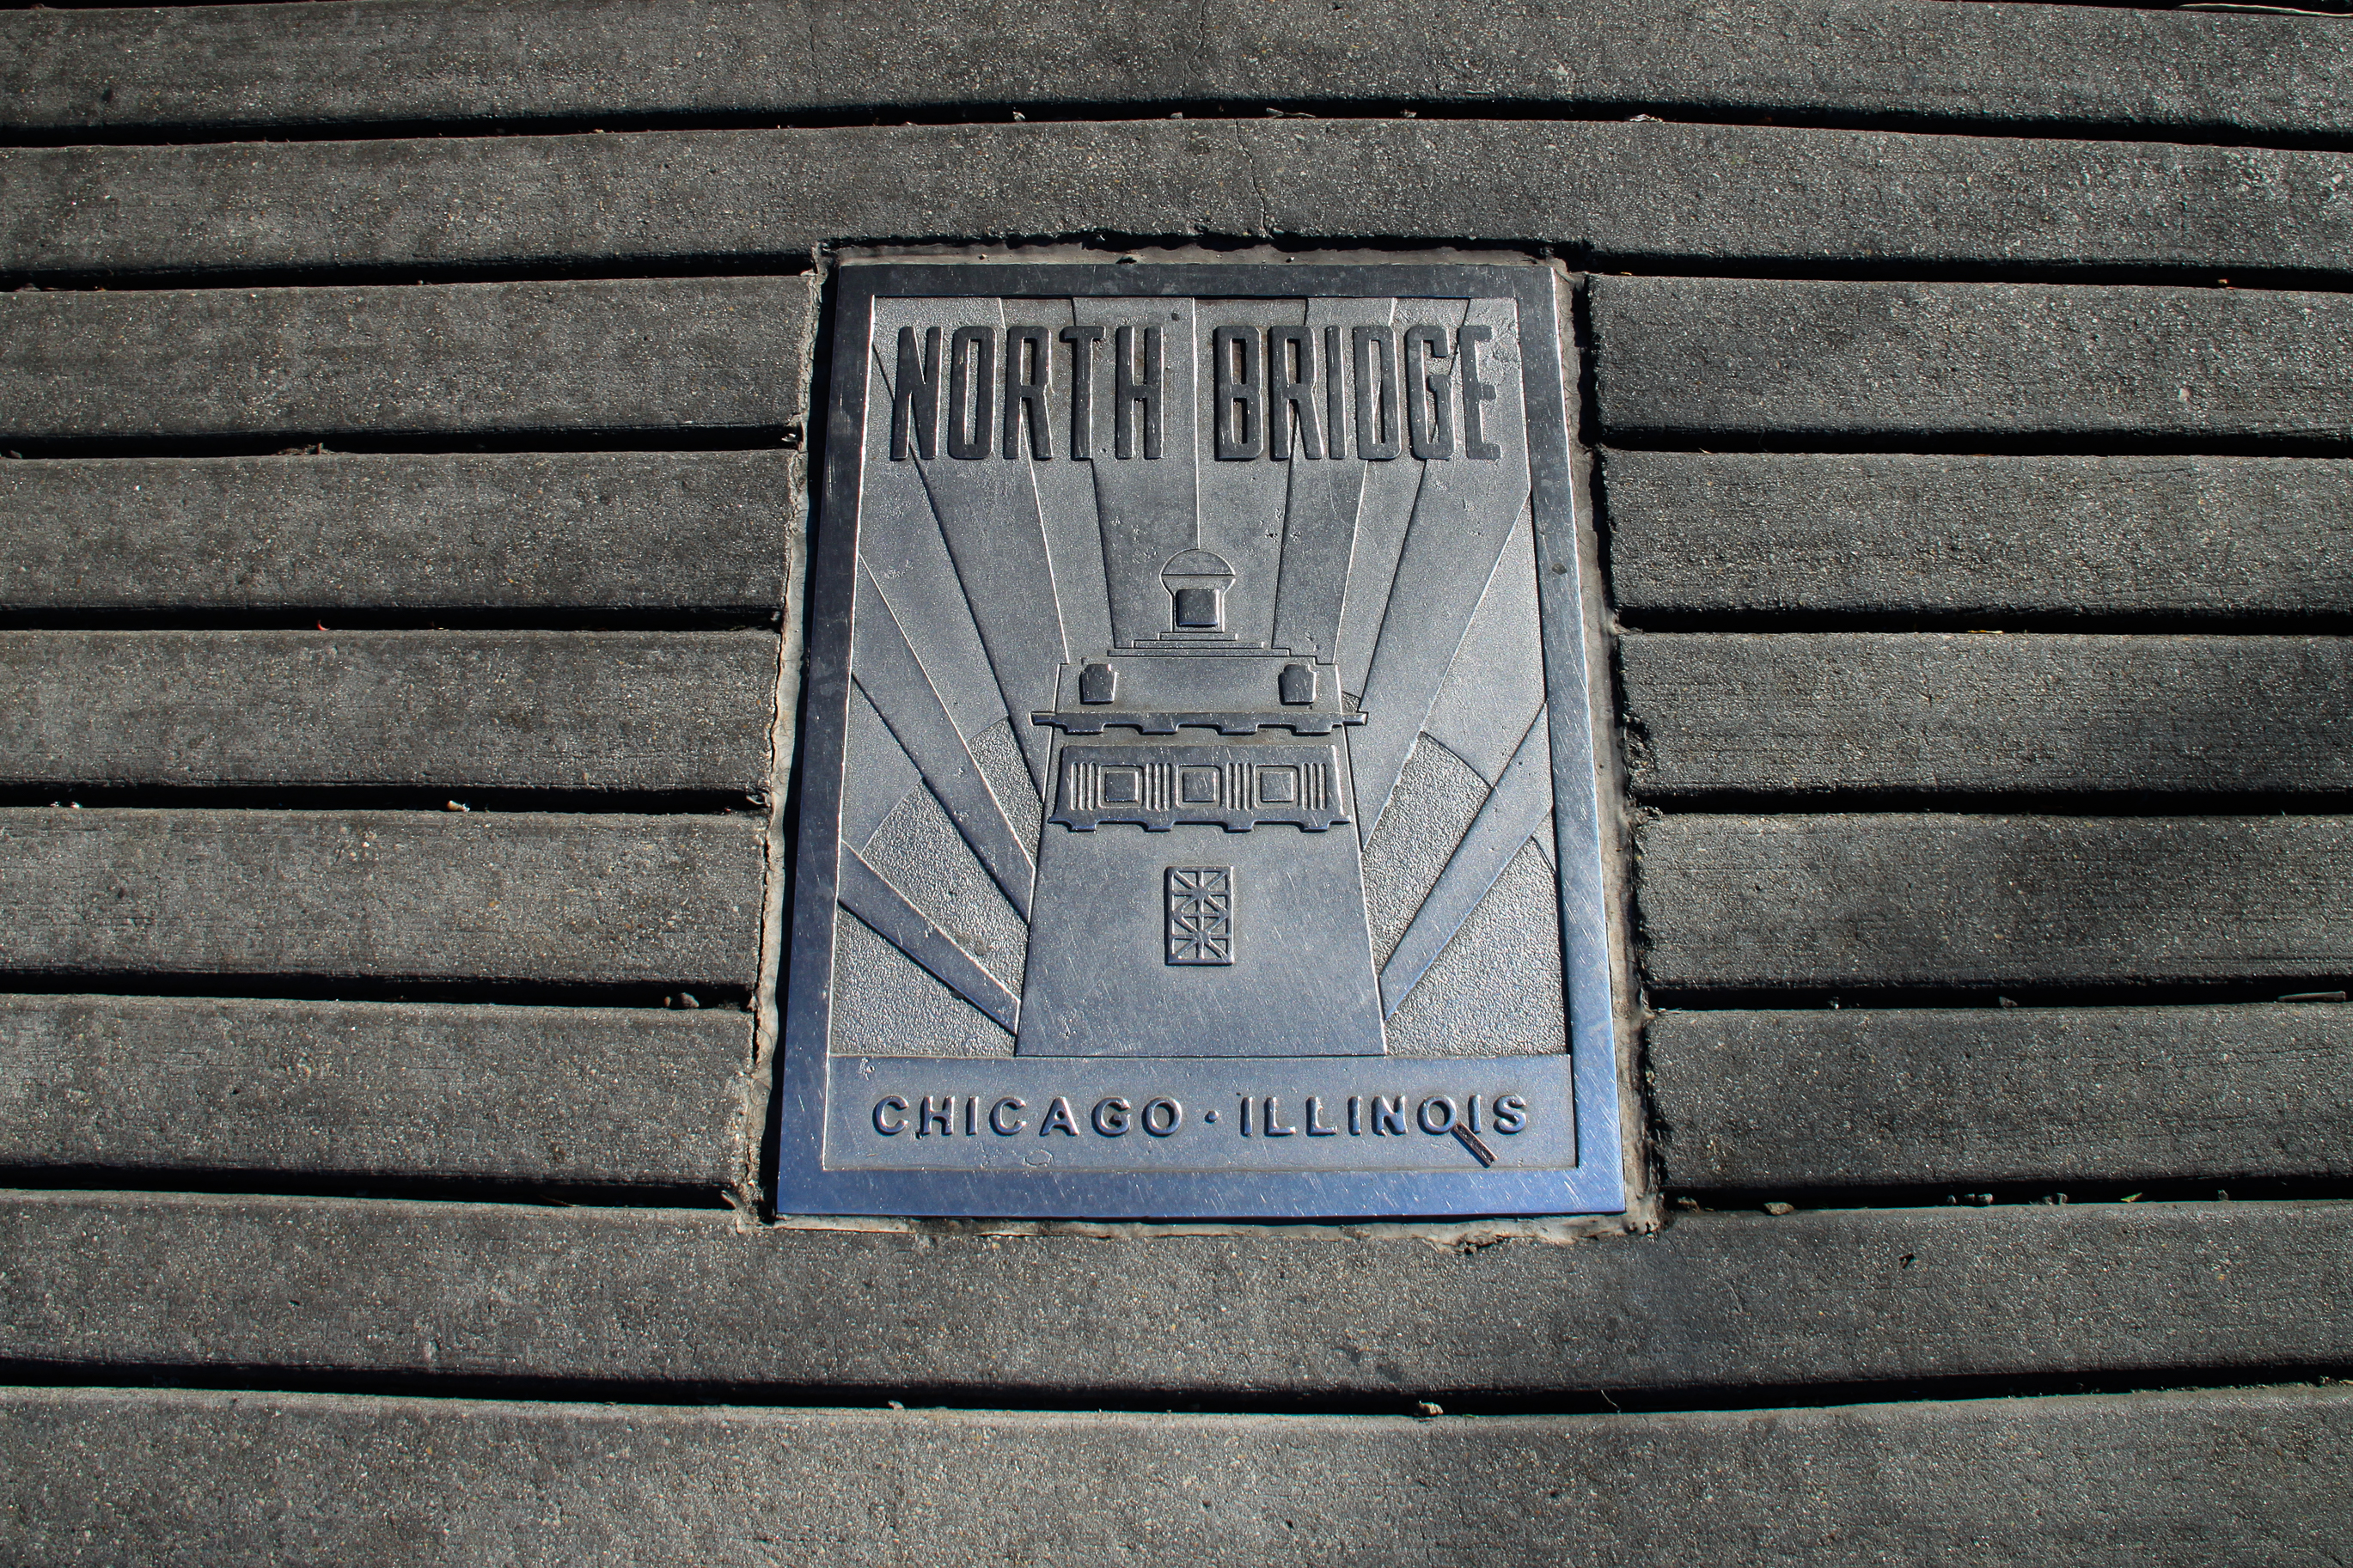
number, photo, chicago, blue, monochrome, illinois, estadosunidos, foto, argentina, us, rodrigoparedes, buenosaires, 160378, www160378com, info160378com, automotive exterior